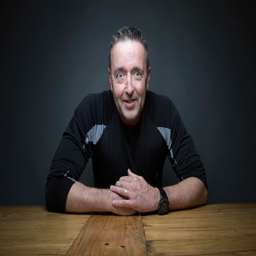
look when the discussion turns to photography .